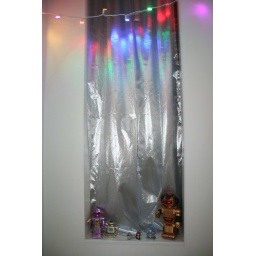
Robot bathroom (still in progress!) - some more robots and my futuristic silver curtain.